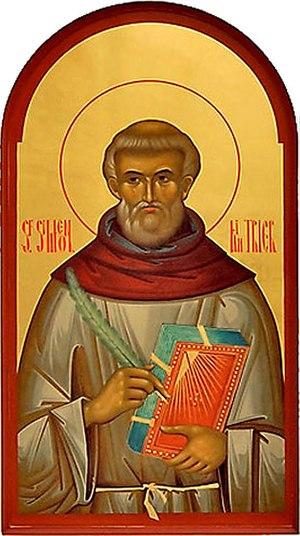
Saint Siméon de Trèves, également Syméon, est un moine et ermite qui est mort en Allemagne en 1035. Il est vénéré comme un saint dans l'Église orthodoxe et dans l'Église catholique en Allemagne. Le jour de sa fête est le 1ᵉʳ mai.